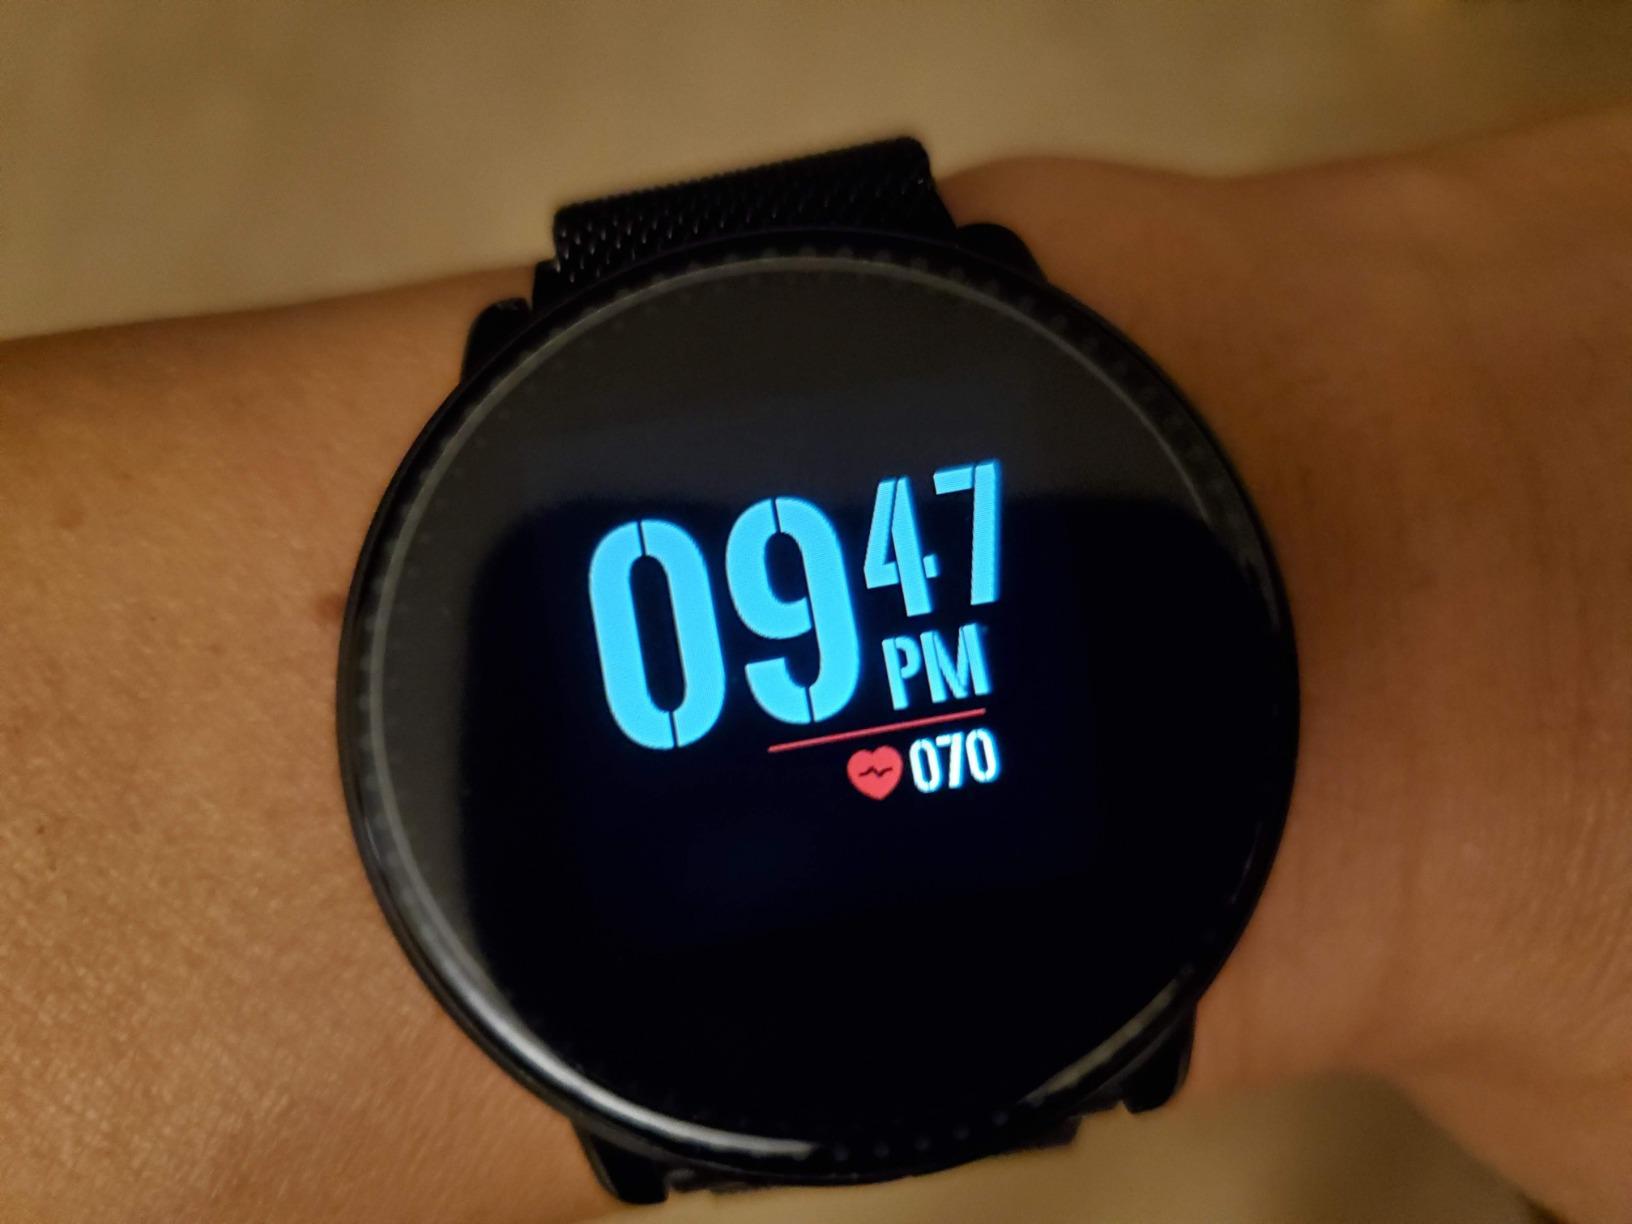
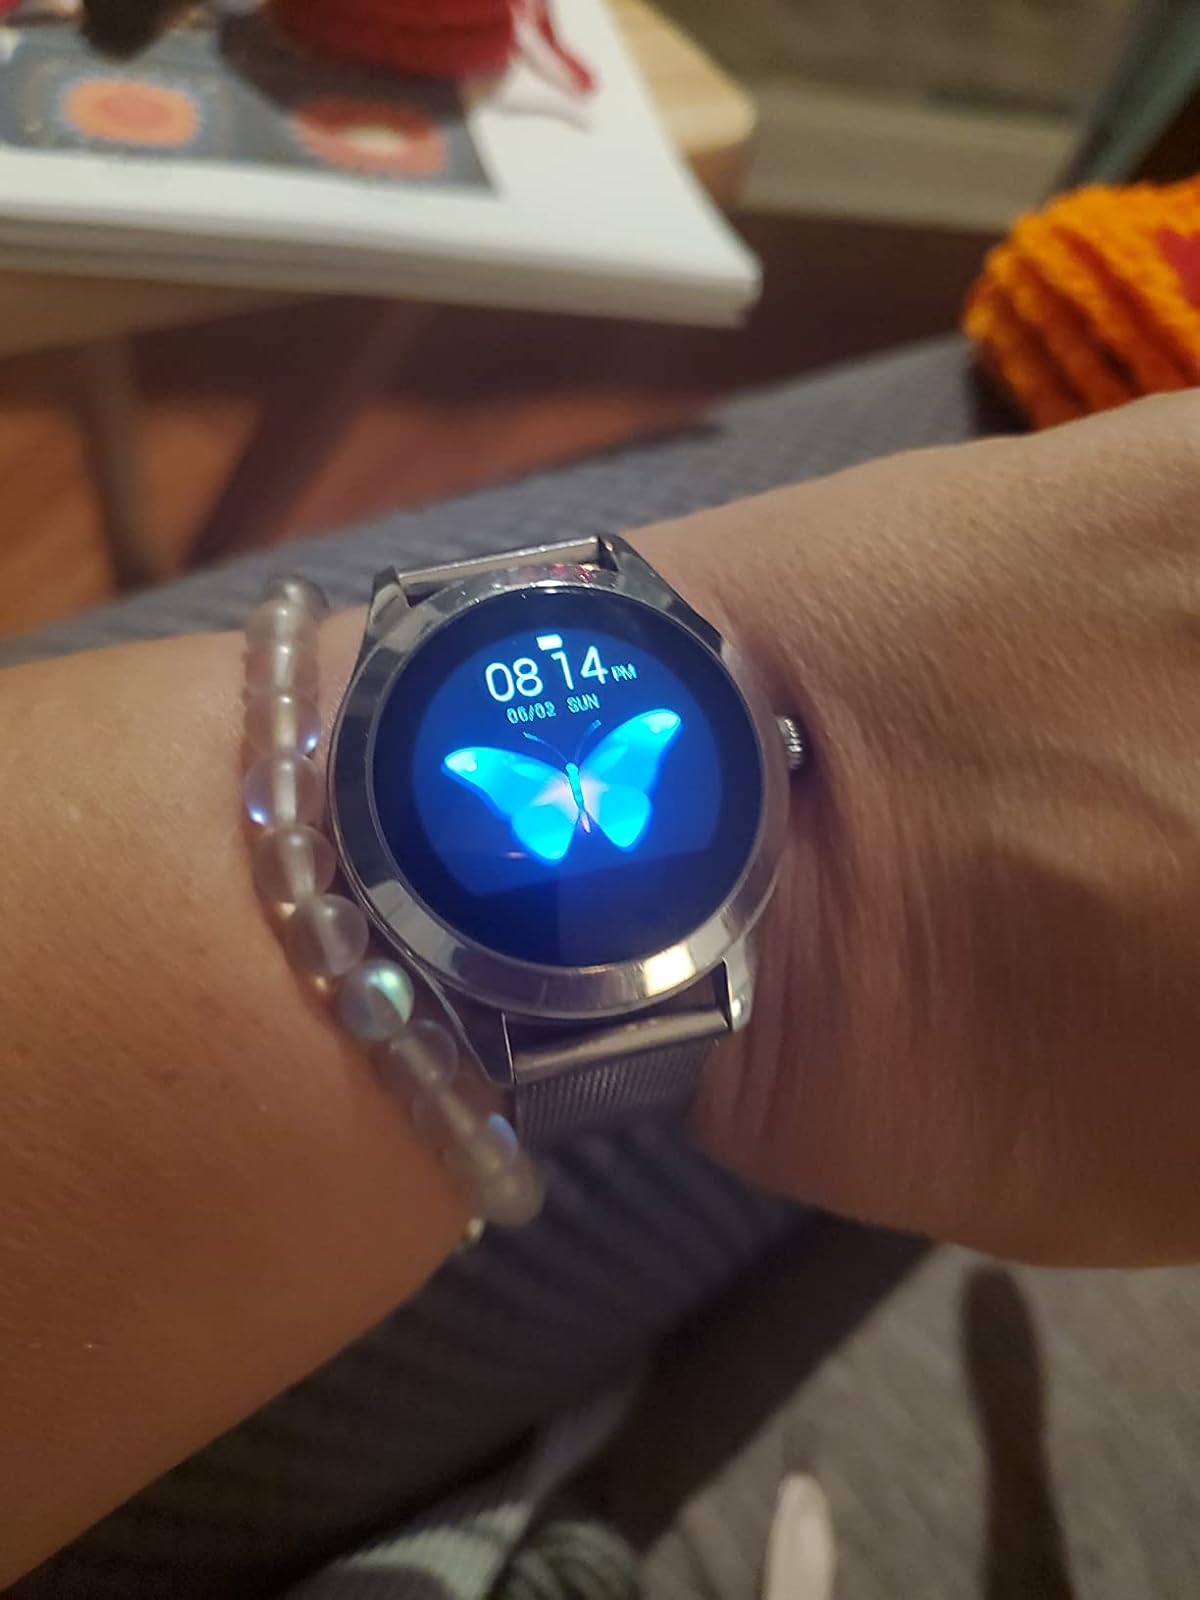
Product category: smartwatch
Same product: no